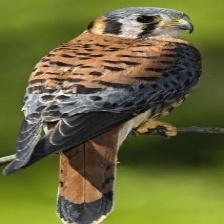
Species: AMERICAN KESTREL
Scientific name: FALCO SPARVERIUS